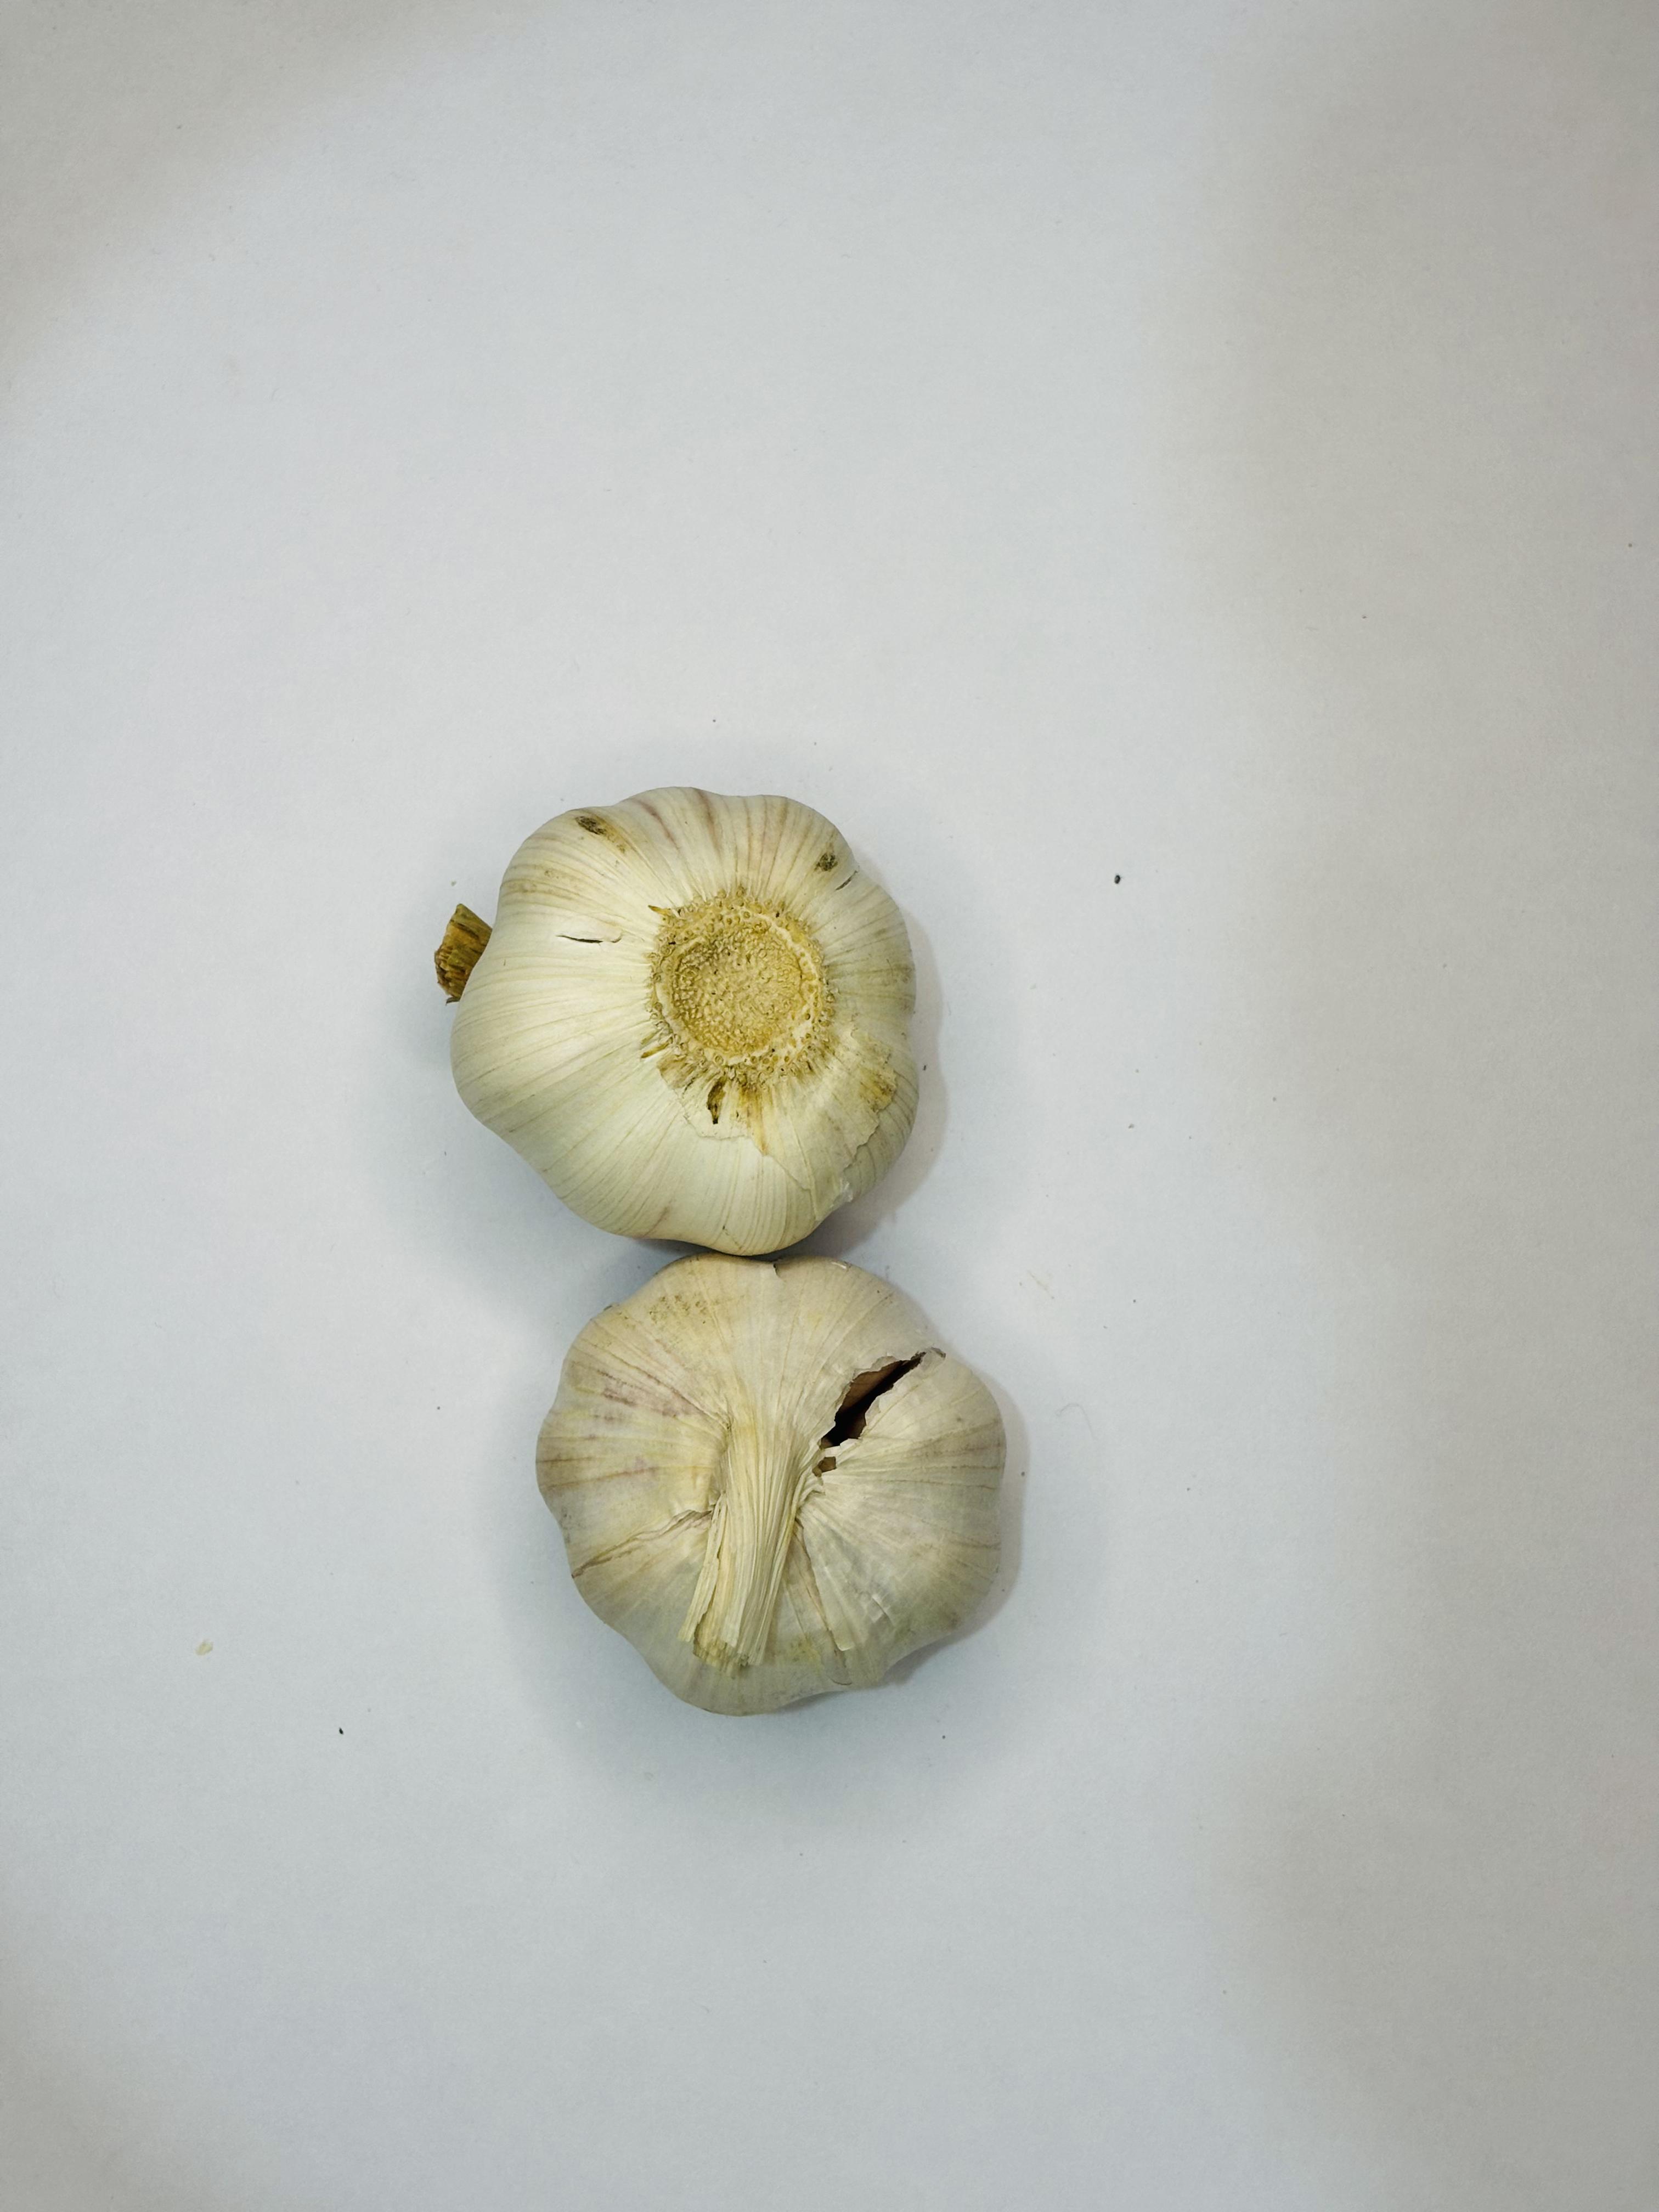
Label: Garlic